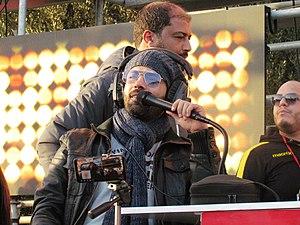
Ahmed Landolsi lors des festivités du centenaire de l'Espérance Sportive de Tunis
Ahmed Landolsi est un acteur tunisien connu pour avoir joué le rôle de Mehdi dans la série télévisée Maktoub.